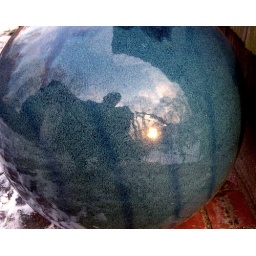
a blue ball in winter